Culture of Belgium

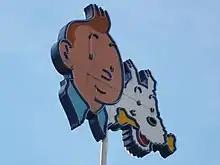
Tintin and Snowy (Hergé), on the roof of the former headquarters of Le Lombard near Brussels-South railway station

Belgium's contributions to painting have been especially rich. Mosan art, Early Netherlandish painting, the Flemish Renaissance, and Baroque painting are milestones in the history of art. While 15th-century art in the Low Countries is dominated by the religious paintings of Jan van Eyck and Rogier van der Weyden, the 16th century is characterised by a broader panel of styles such as Peter Brueghel's landscape paintings and Lambert Lombard's representation of the antique. Though the Baroque style of Peter Paul Rubens and Anthony van Dyck flourished in the early 17th century in the Southern Netherlands, it gradually declined thereafter.